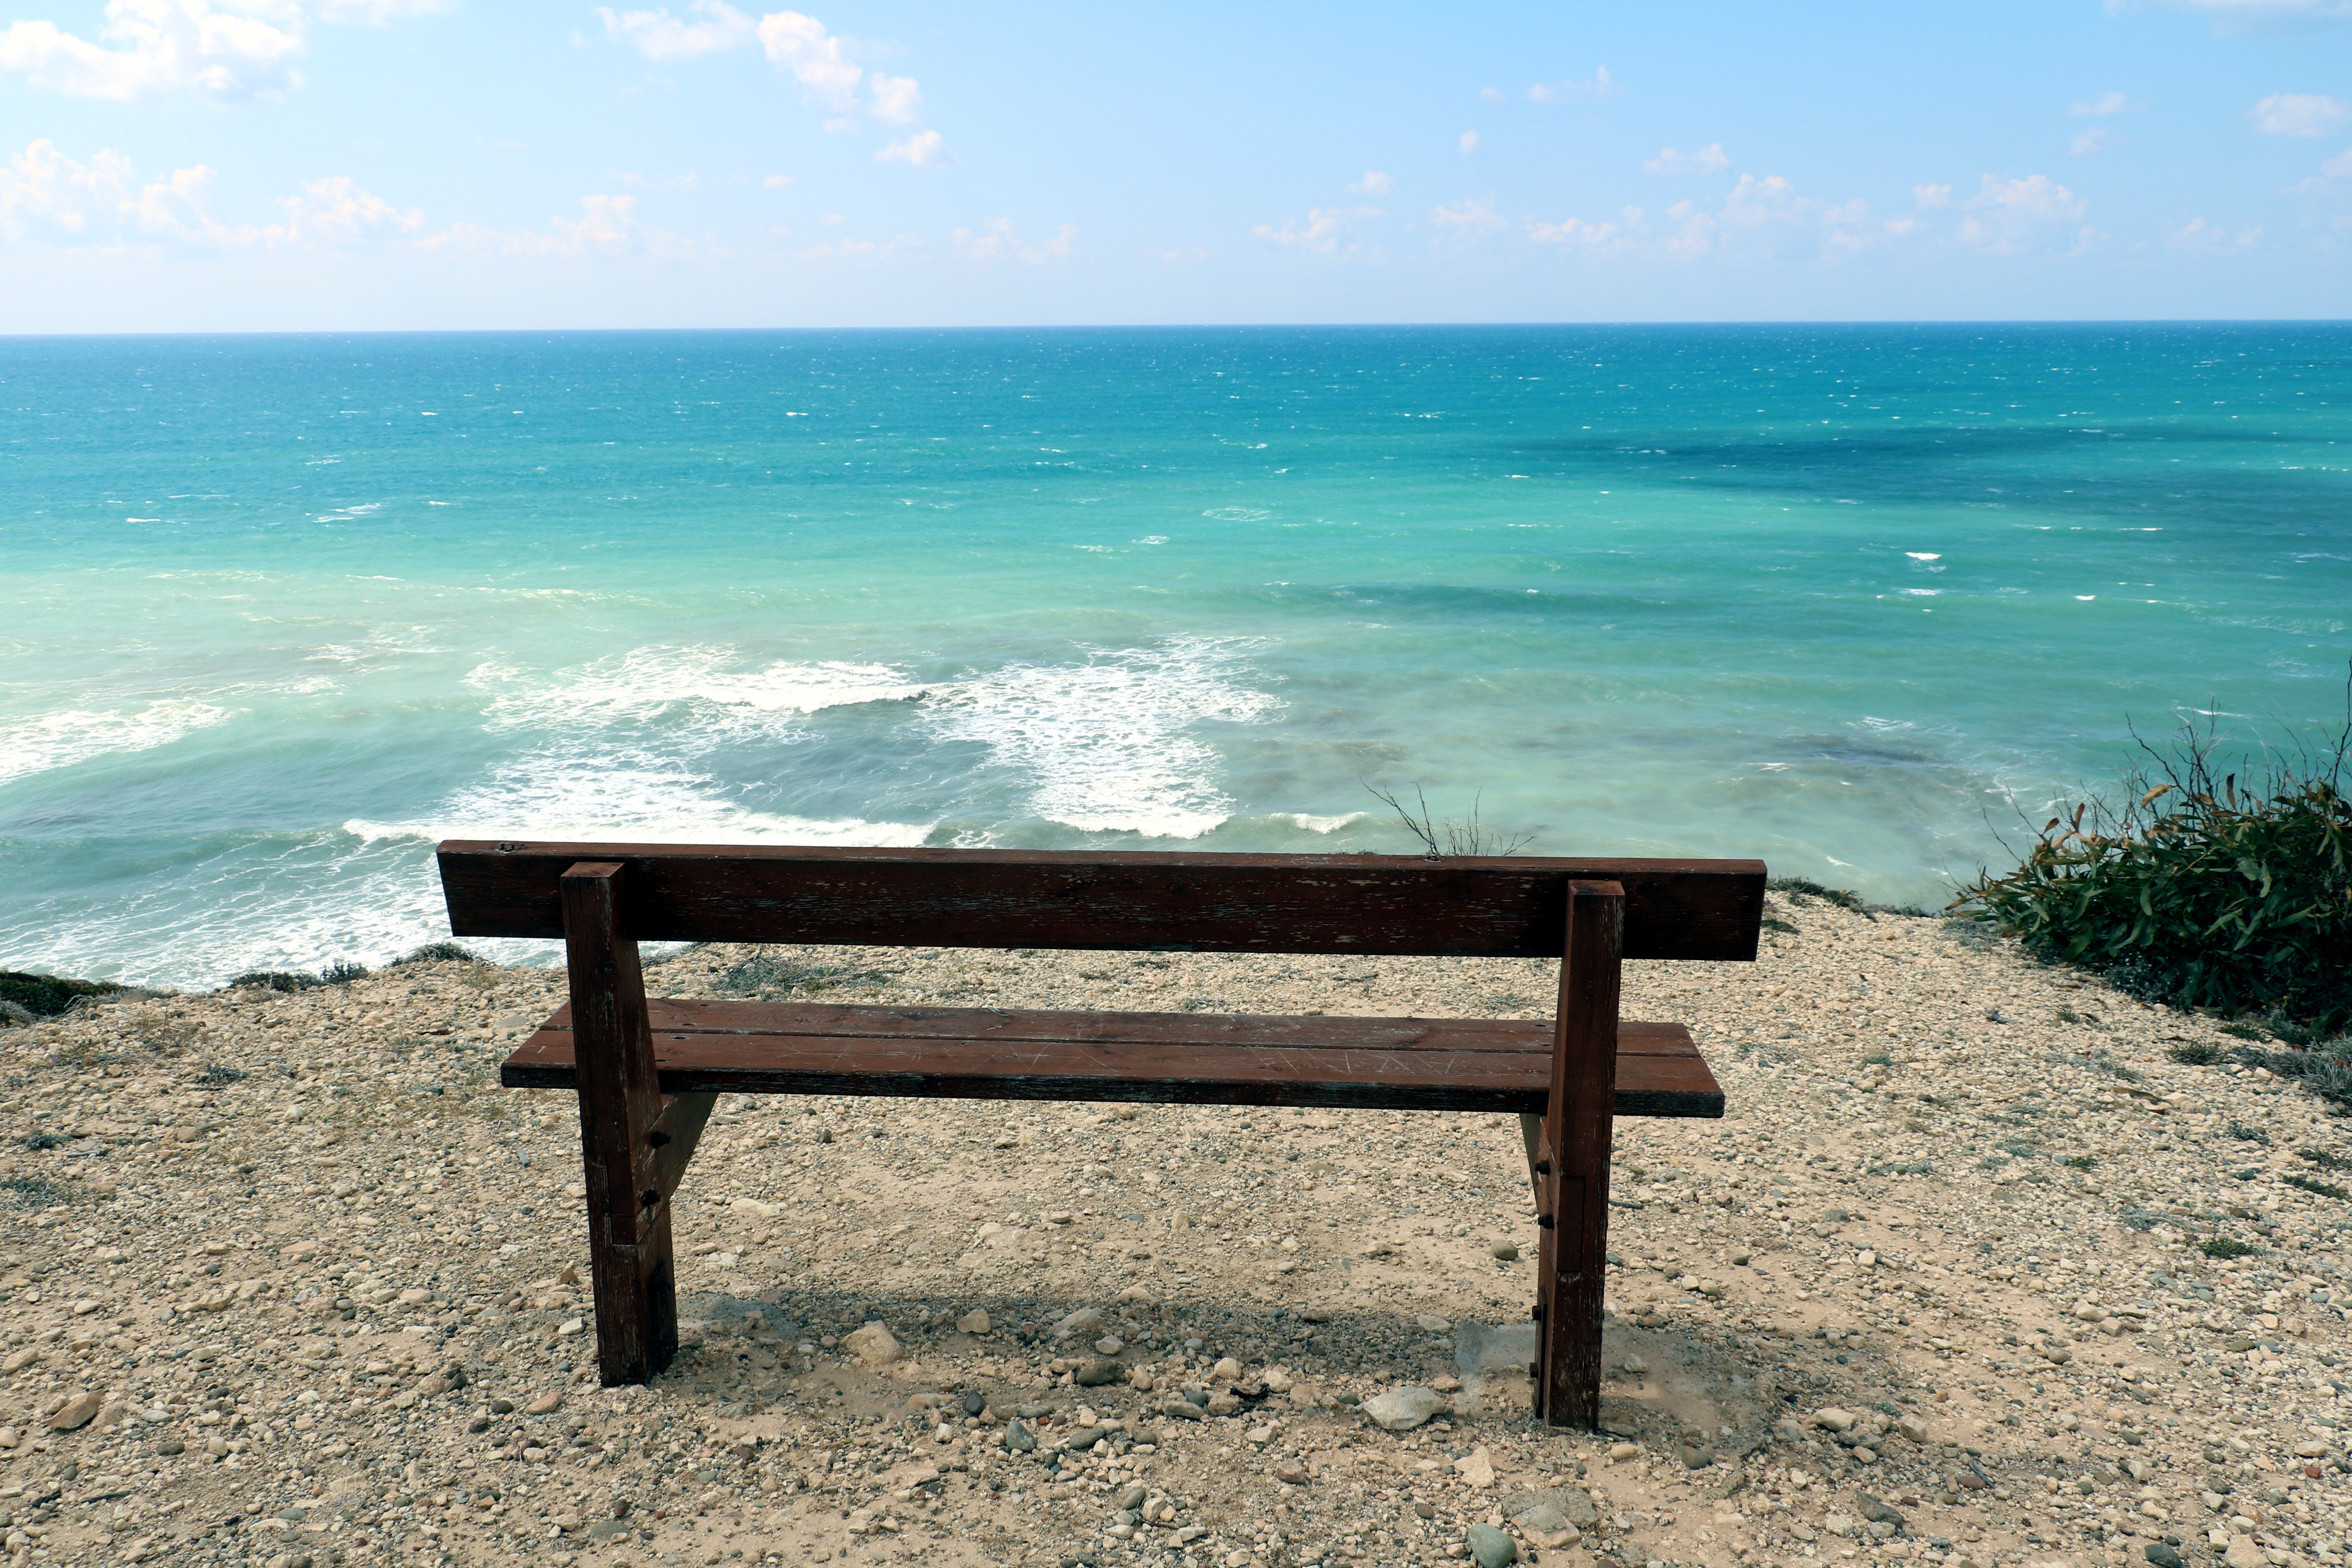
table, beach, landscape, sea, coast, nature, sand, ocean, horizon, wood, shore, vacation, tranquility, thought, relax, sitting, meditate, furniture, body of water, blue sky, reflect, sunny, bank, holidays, mar, serenity, costa, litoral, day, vista, beira mar, human positions